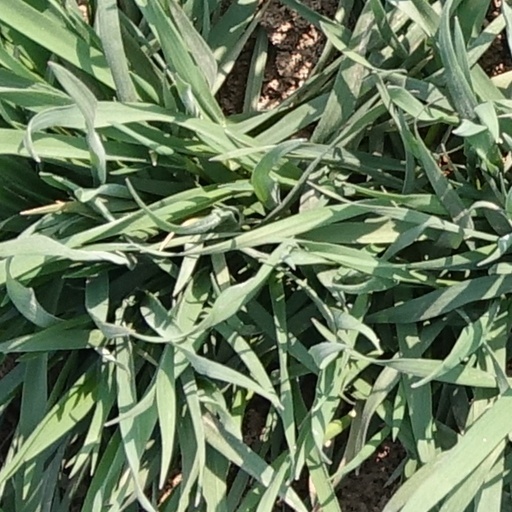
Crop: wheat